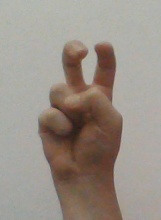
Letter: toot